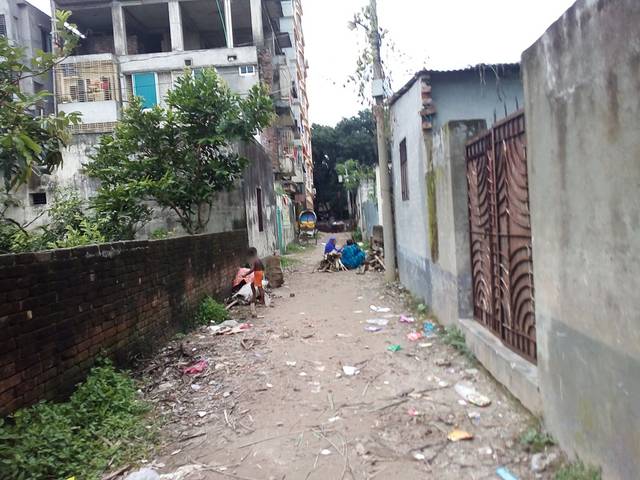
Region: Bangladesh
Coordinates: 23.841, 90.254